Eisenhower jacket

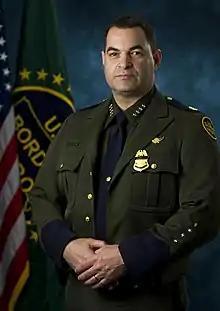
Former Chief of the U.S. Border Patrol Michael J. Fisher wearing the Border Patrol's version of the Ike jacket with peaked lapel

In 1947, the Army introduced a more closely tailored version of the Eisenhower jacket which was designated solely as a dress and parade uniform; the jacket was again modified in 1950 without button cuffs. With the later introduction of the Army Green "Class-A" service uniform in 1957, the Ike jacket gradually began to disappear domestically but was still a uniform option for troops stationed in international theaters, but not in formation.